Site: brandenburg
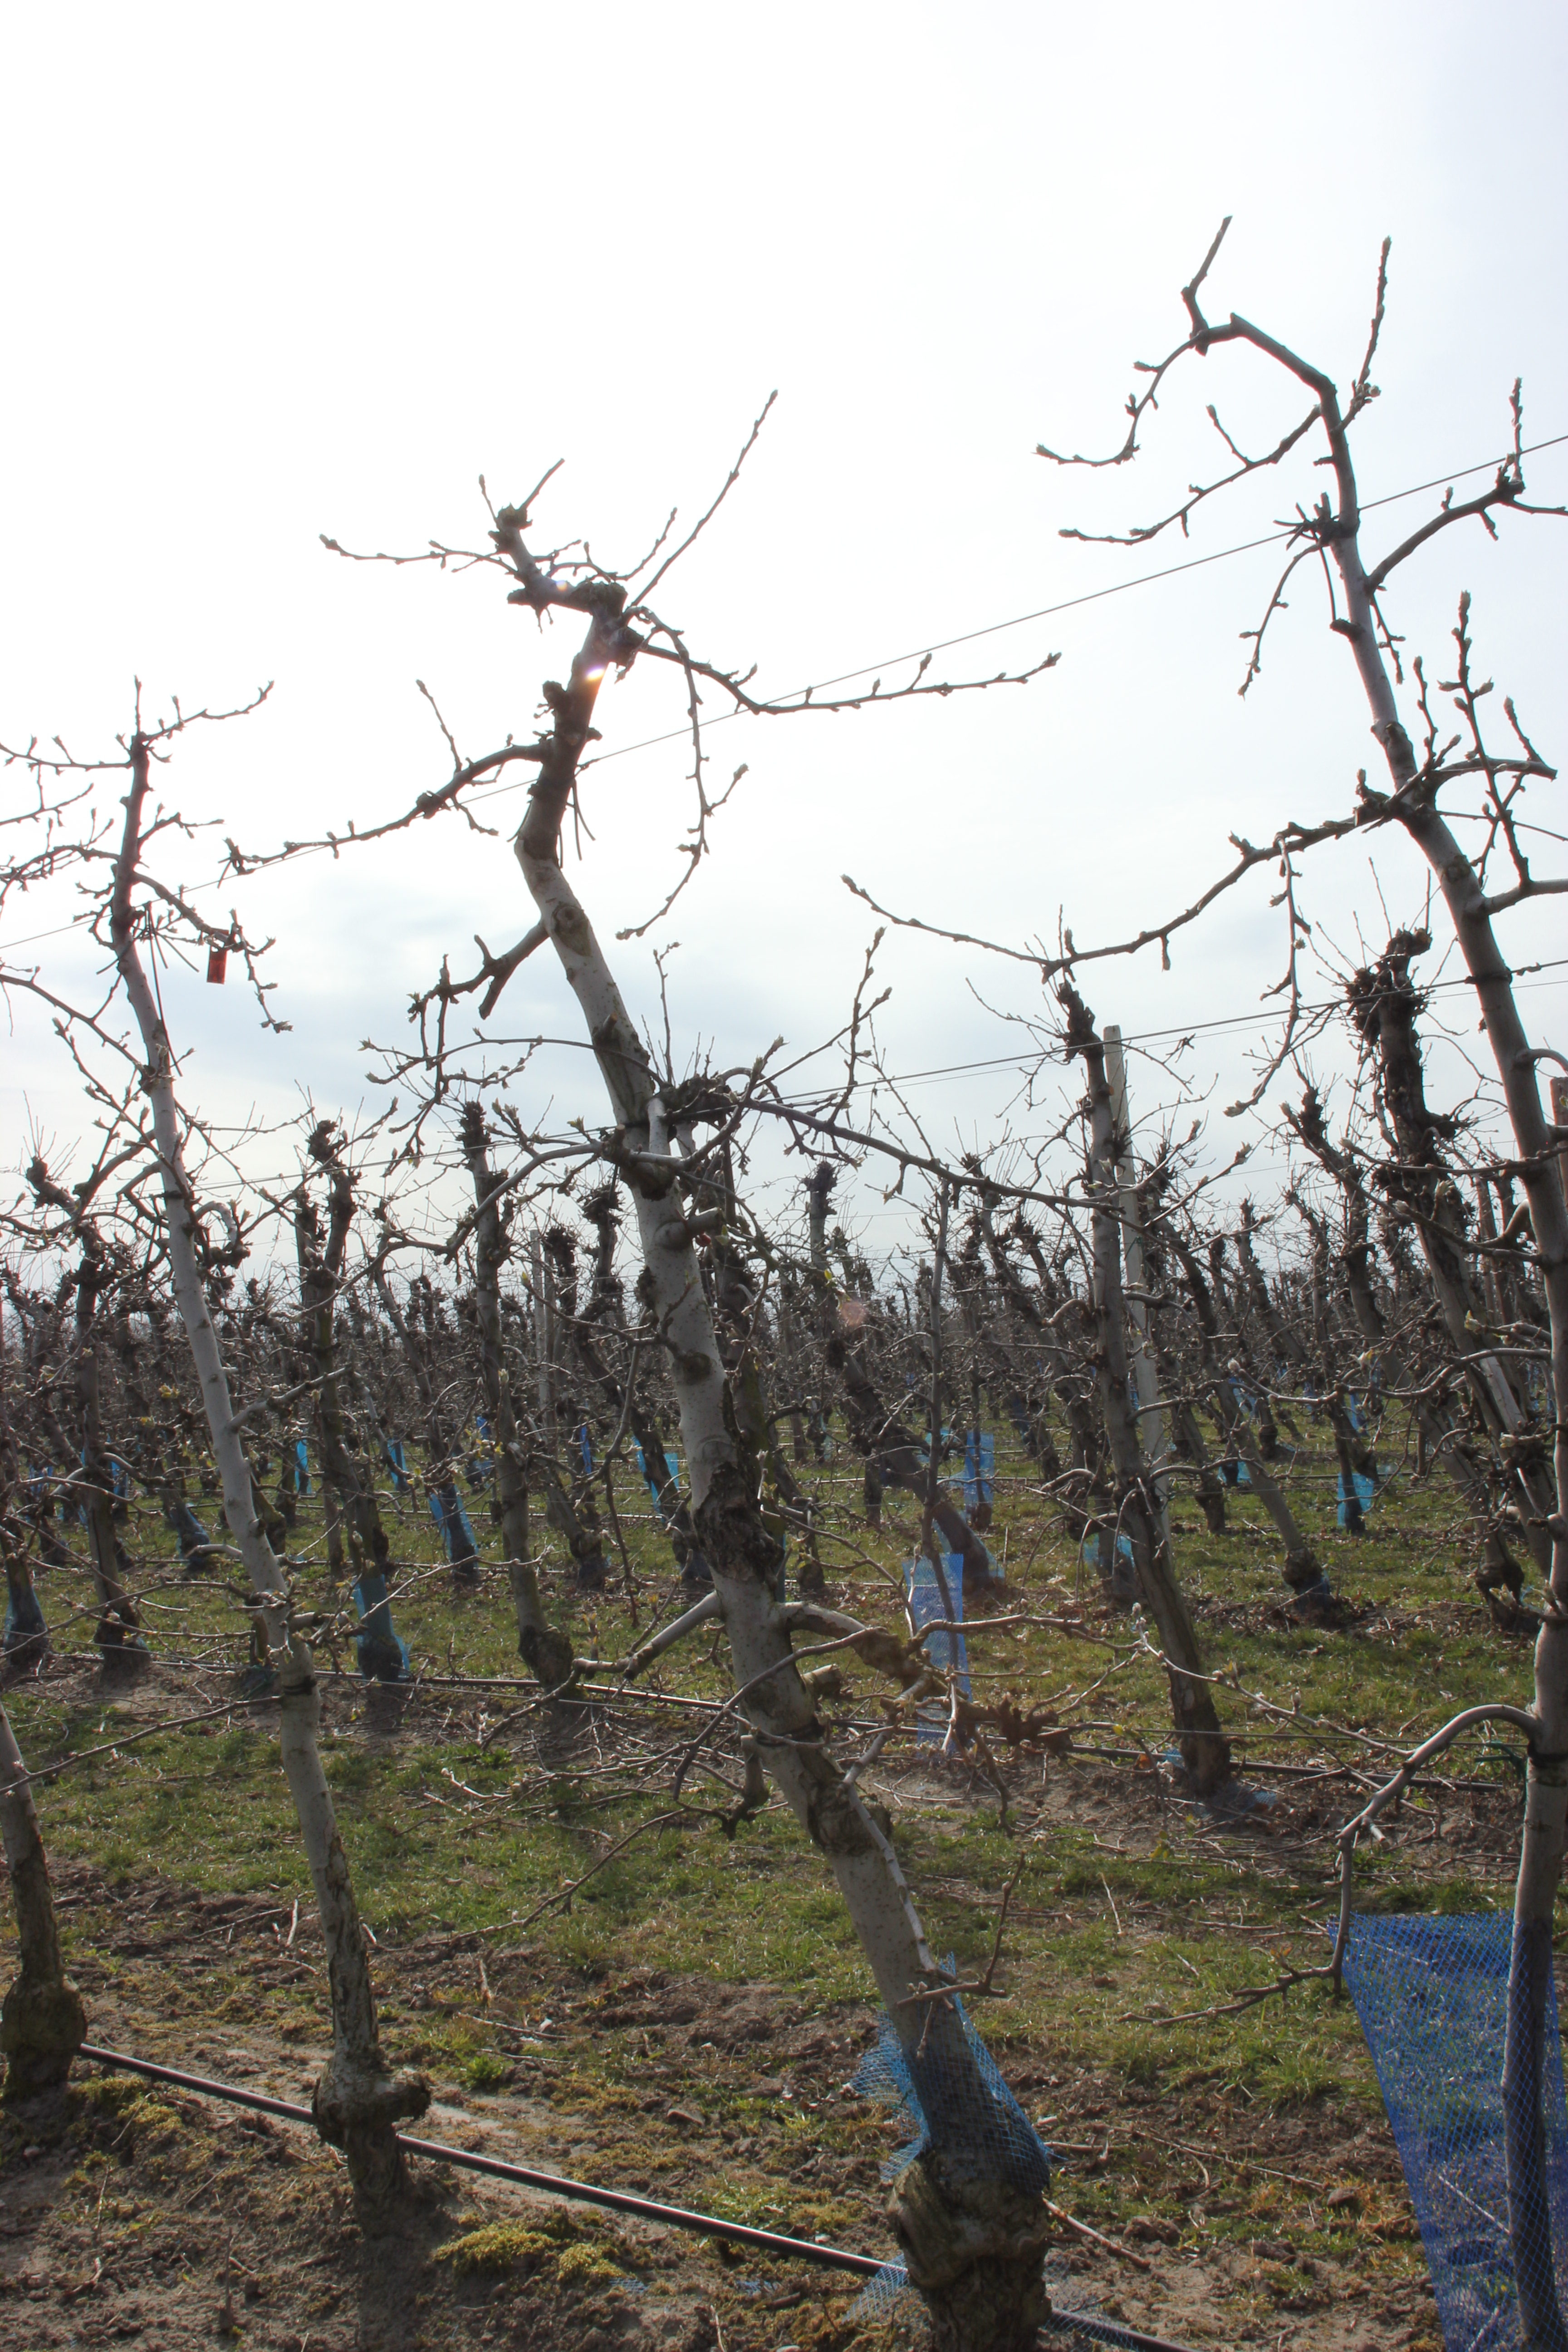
Growth stage (BBCH 54): Inflorescence emergence